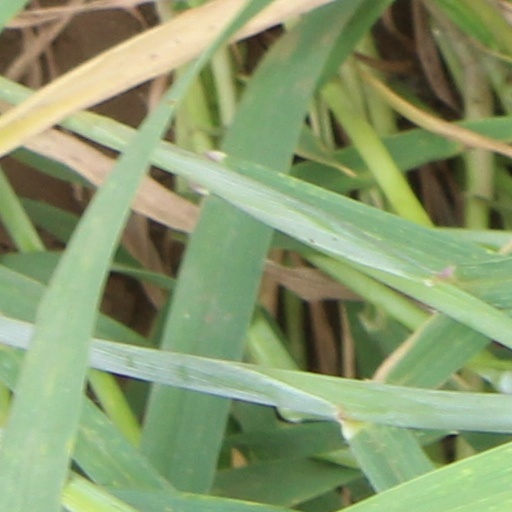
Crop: wheat